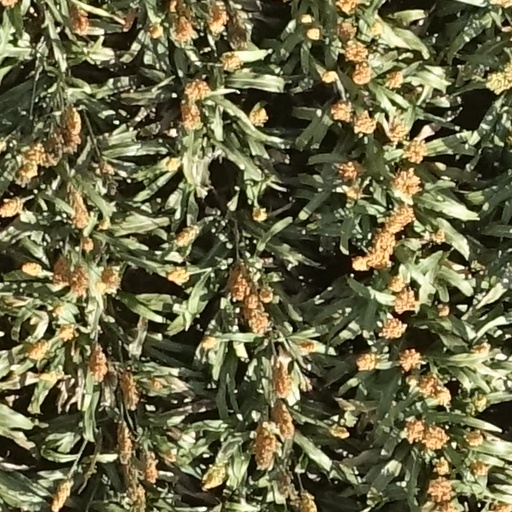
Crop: sorghum